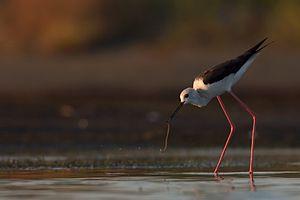
Echasse blancheFrançais
L'Échasse blanche est une espèce d'oiseau échassier limicole de la famille des recurvirostridae.